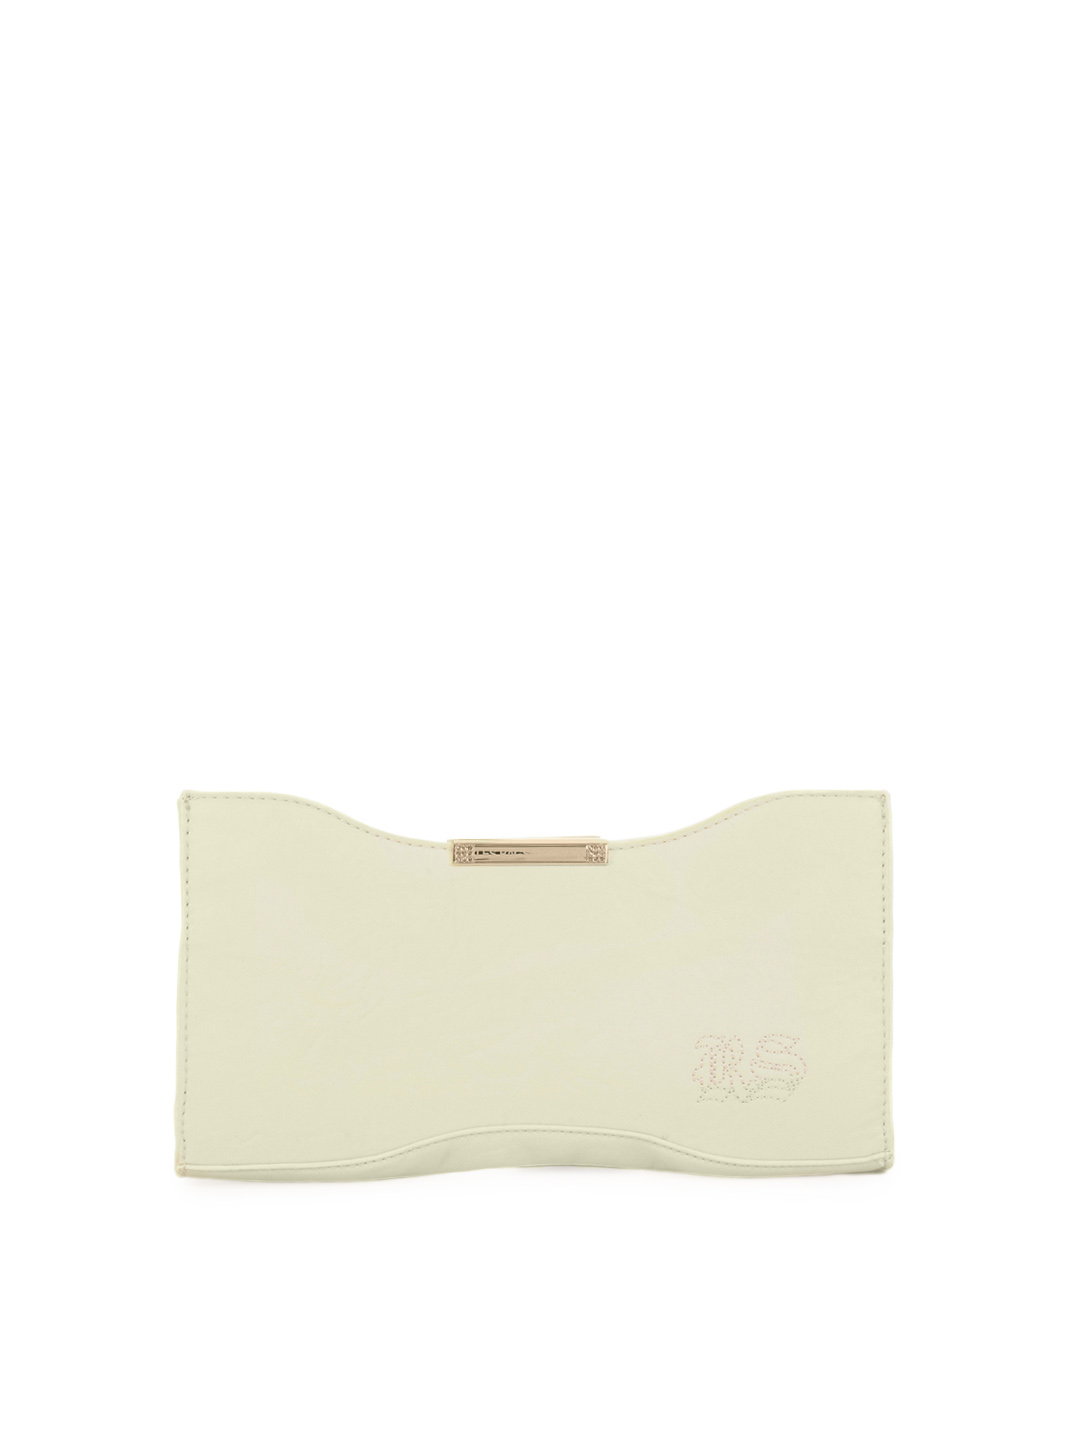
Rocky S Cream Amazon Clutch
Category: Accessories / Bags / Clutches
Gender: Women
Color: Cream
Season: Fall 2012
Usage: Casual